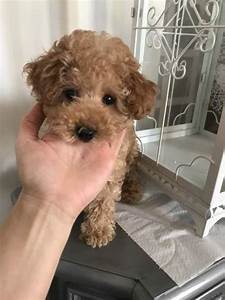
Label: cane